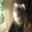
Label: cat